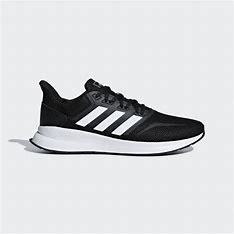
Brand: Adidas
Model: Runfalcon